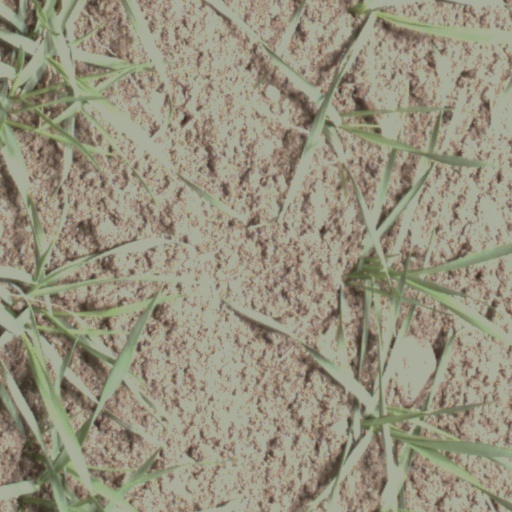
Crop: wheat